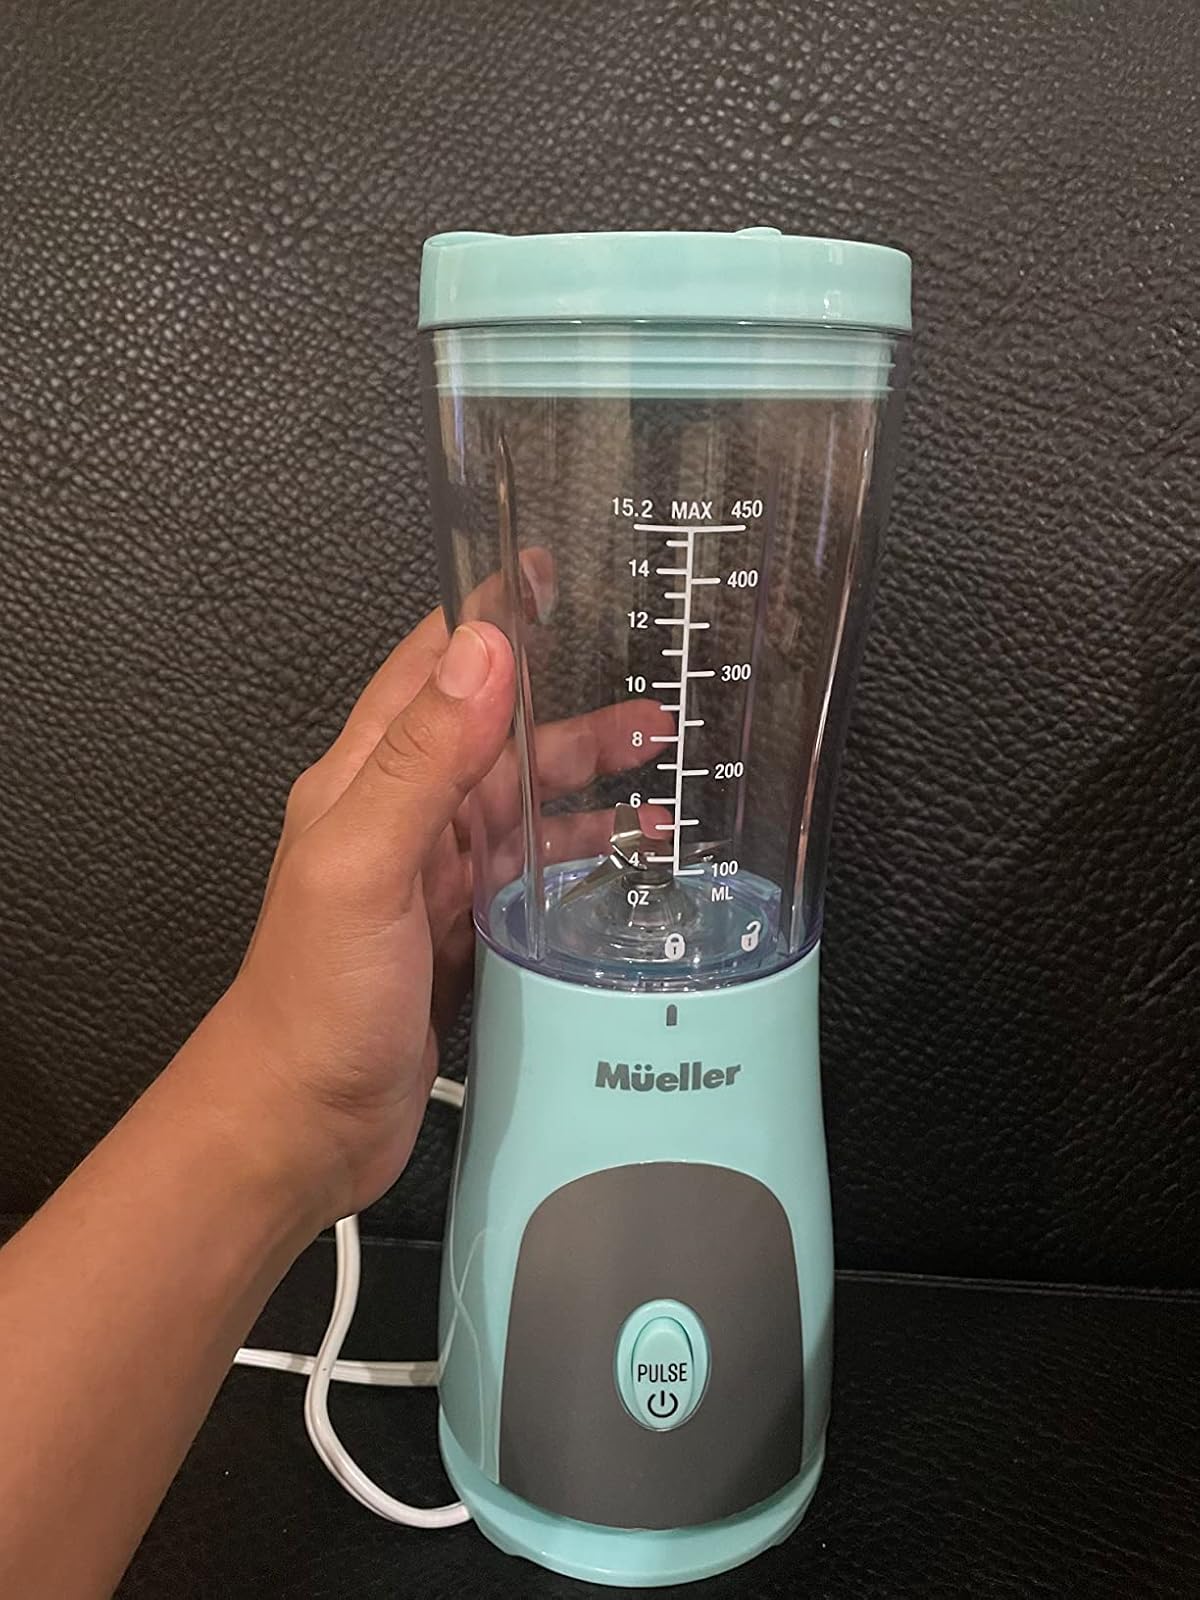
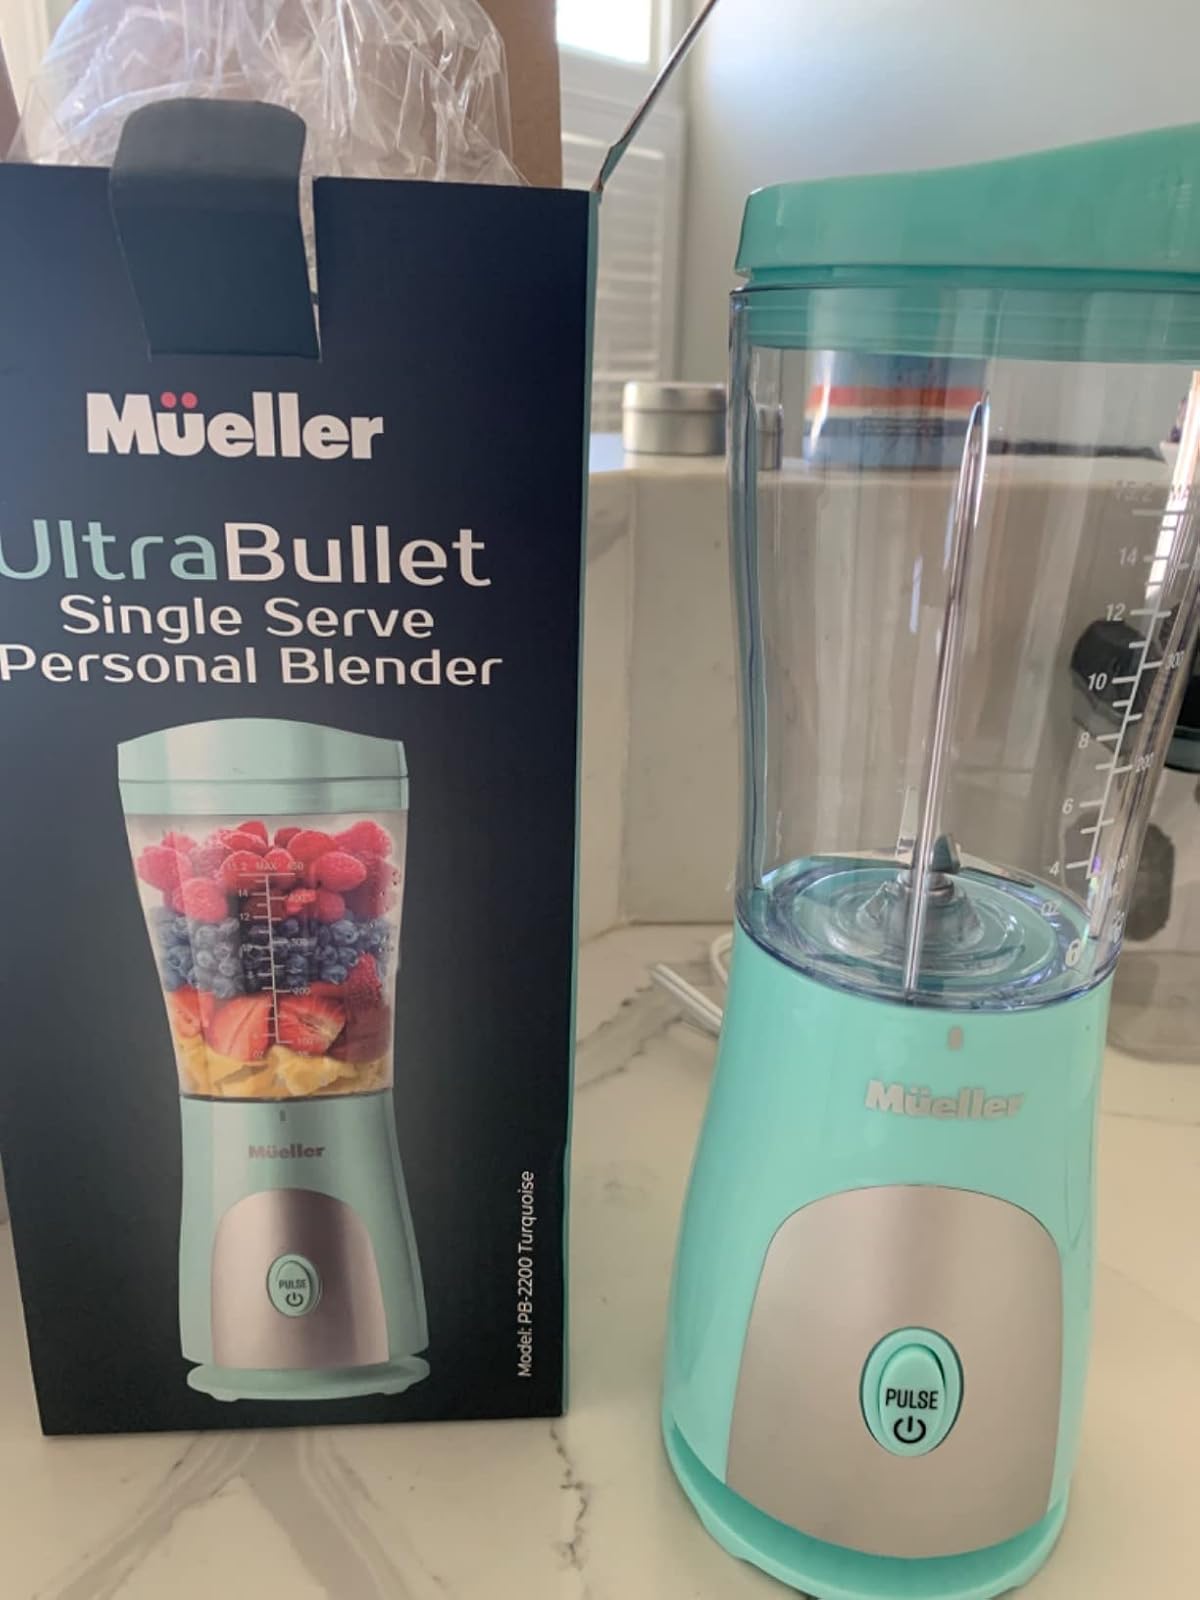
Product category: items_blender
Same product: yes